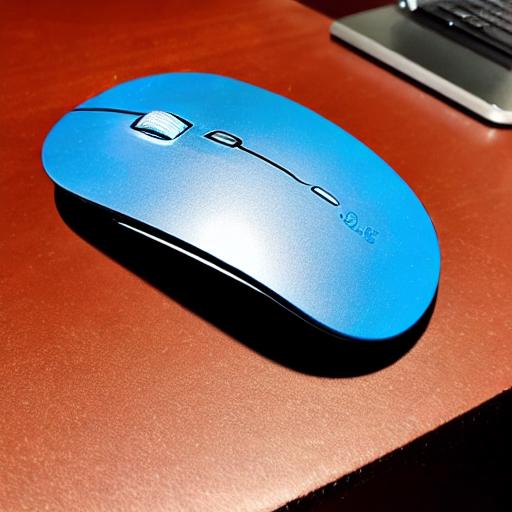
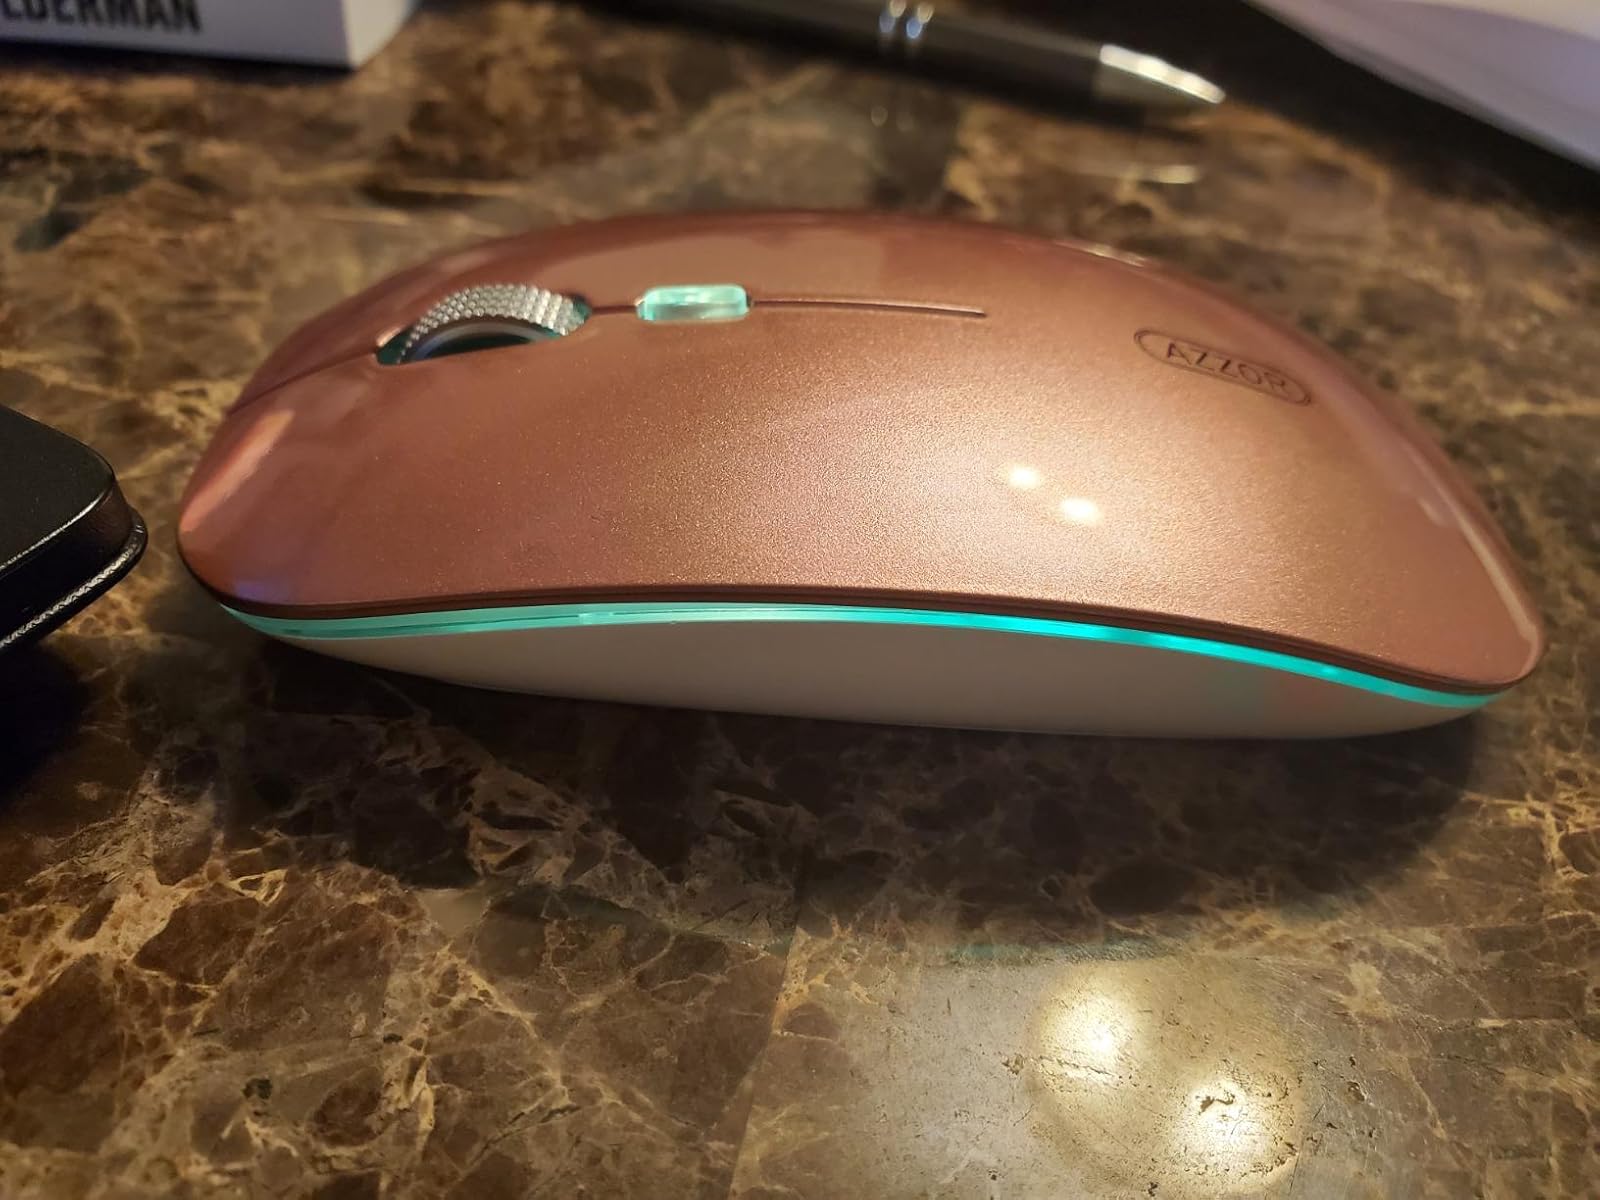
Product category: mouse
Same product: no